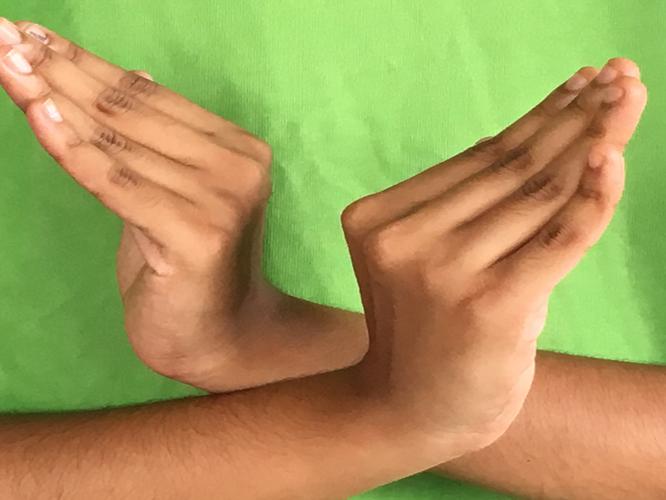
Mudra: Nagabandha
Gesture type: double_hand